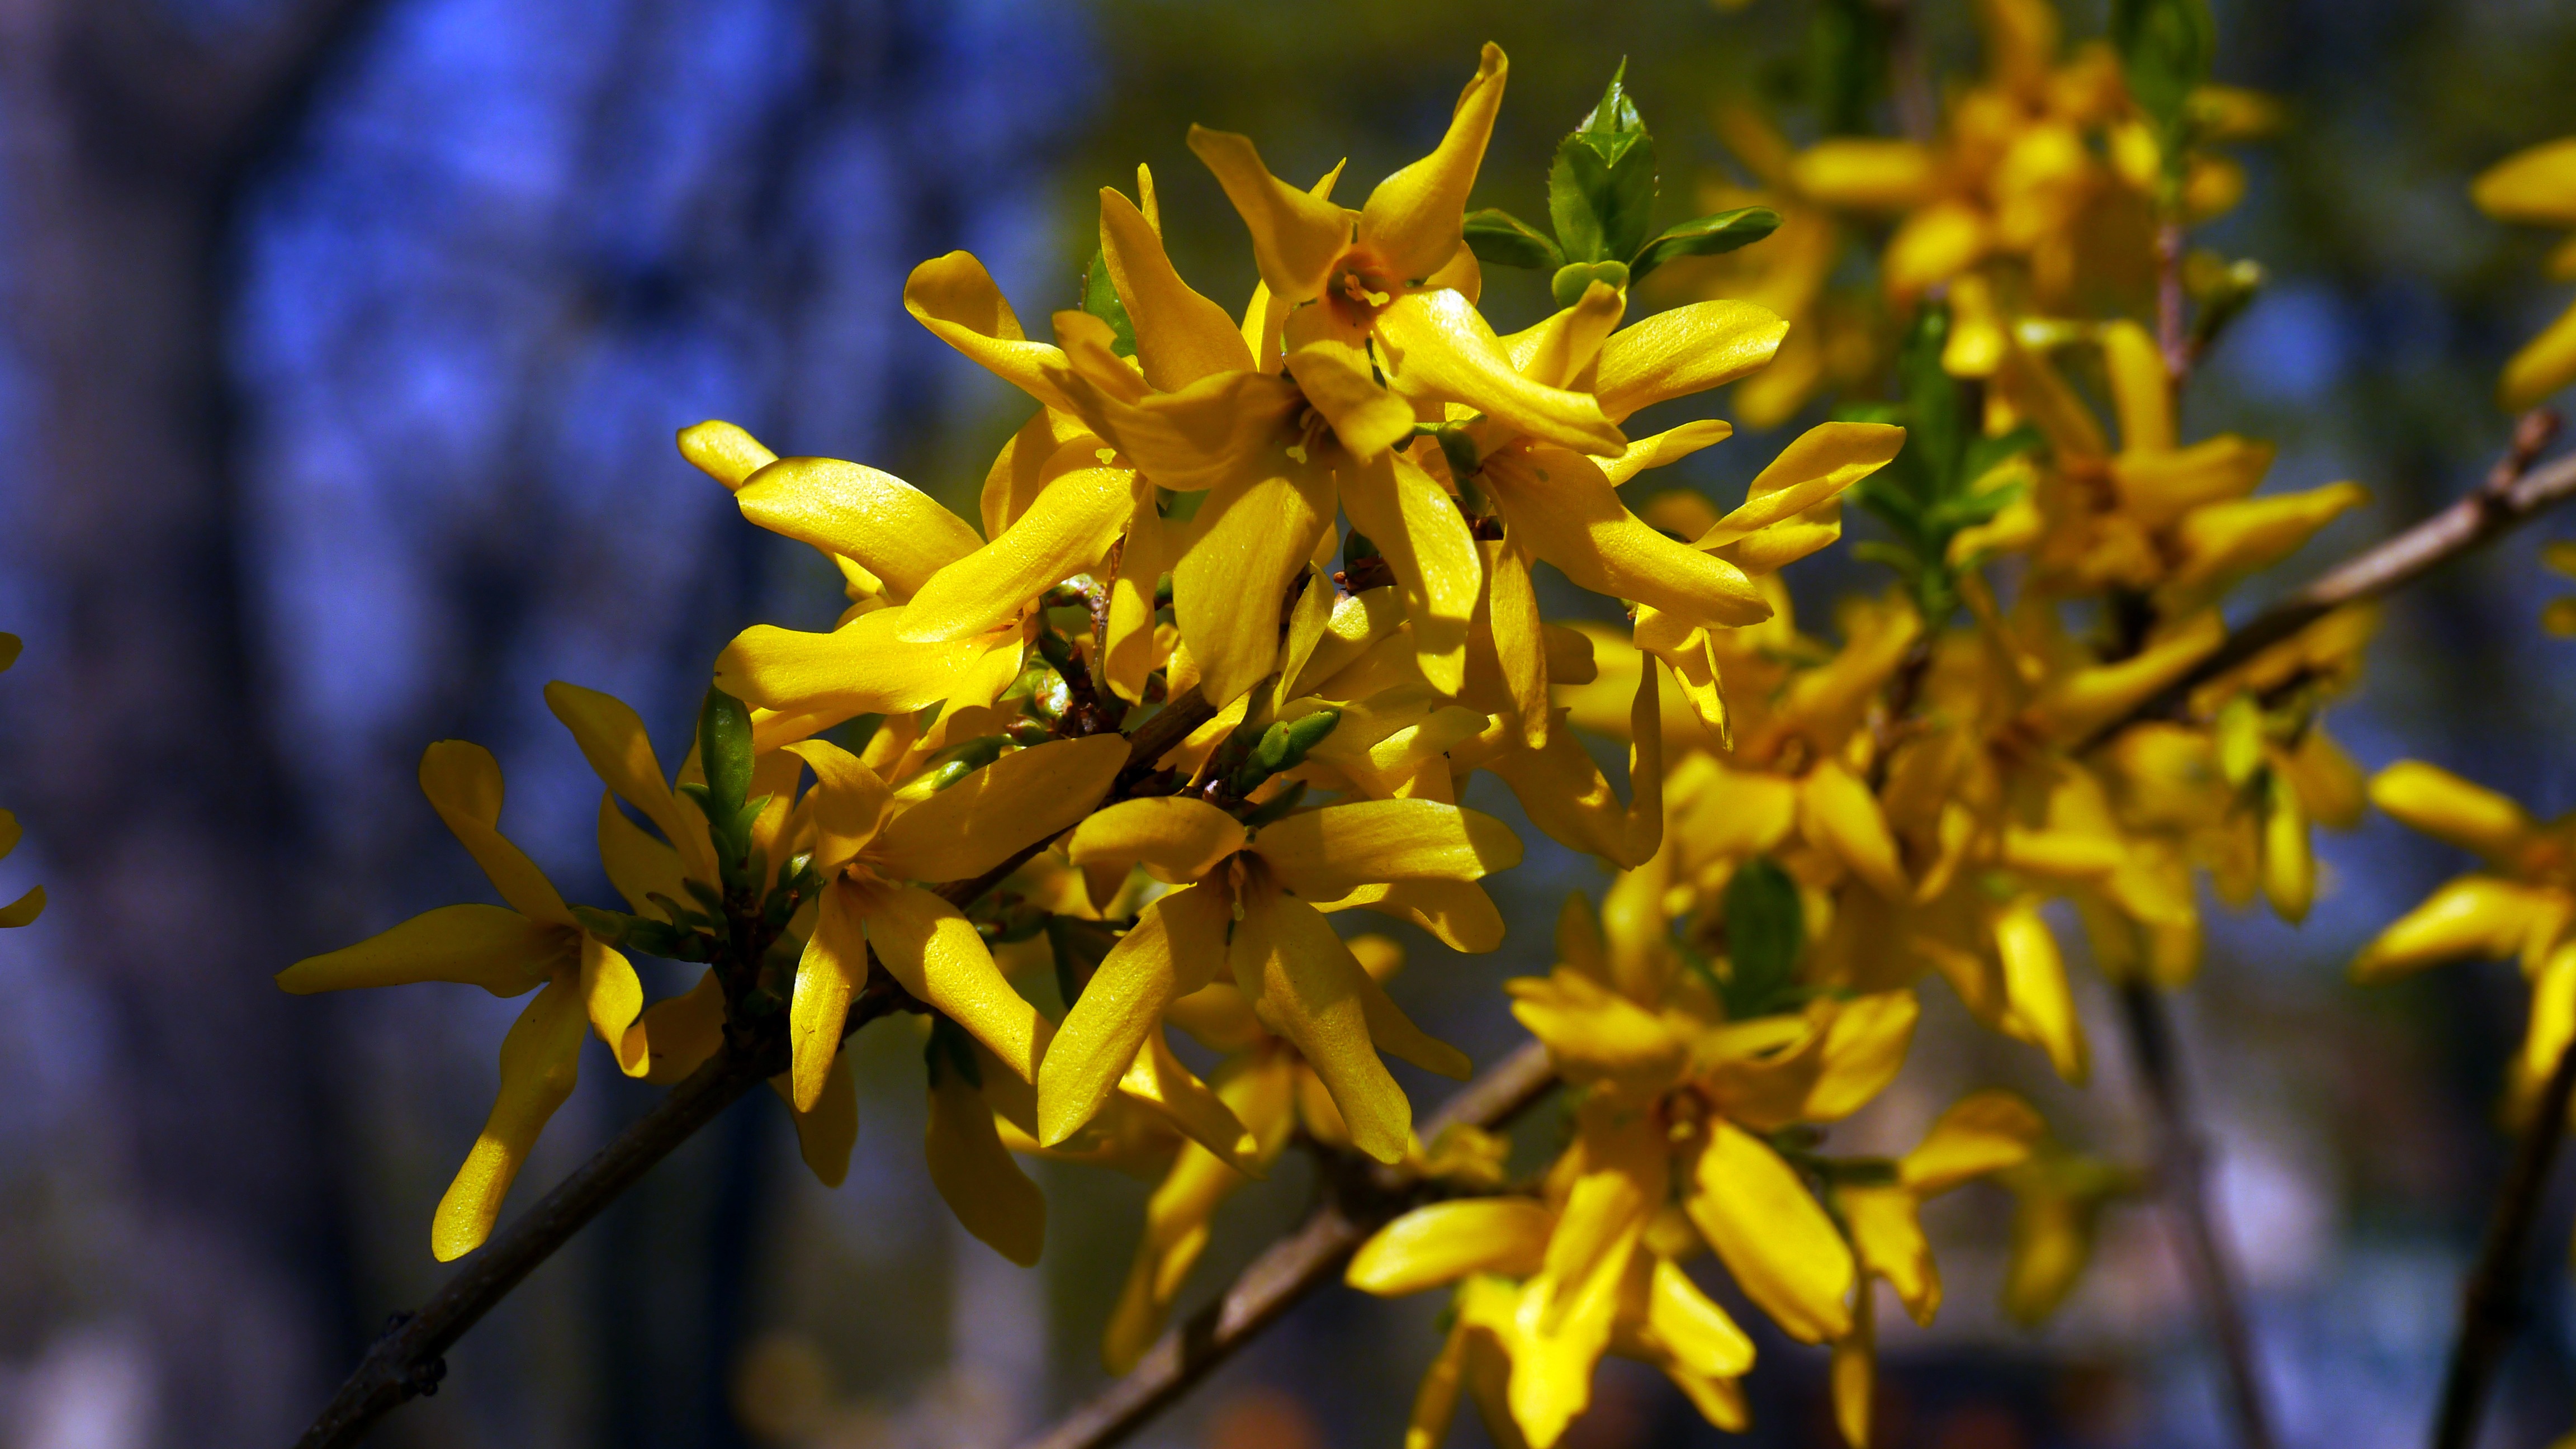
tree, nature, branch, blossom, plant, sunshine, sunlight, leaf, flower, food, spring, produce, autumn, botany, yellow, flora, wildflower, close up, shrub, macro photography, flowering plant, woody plant, land plant